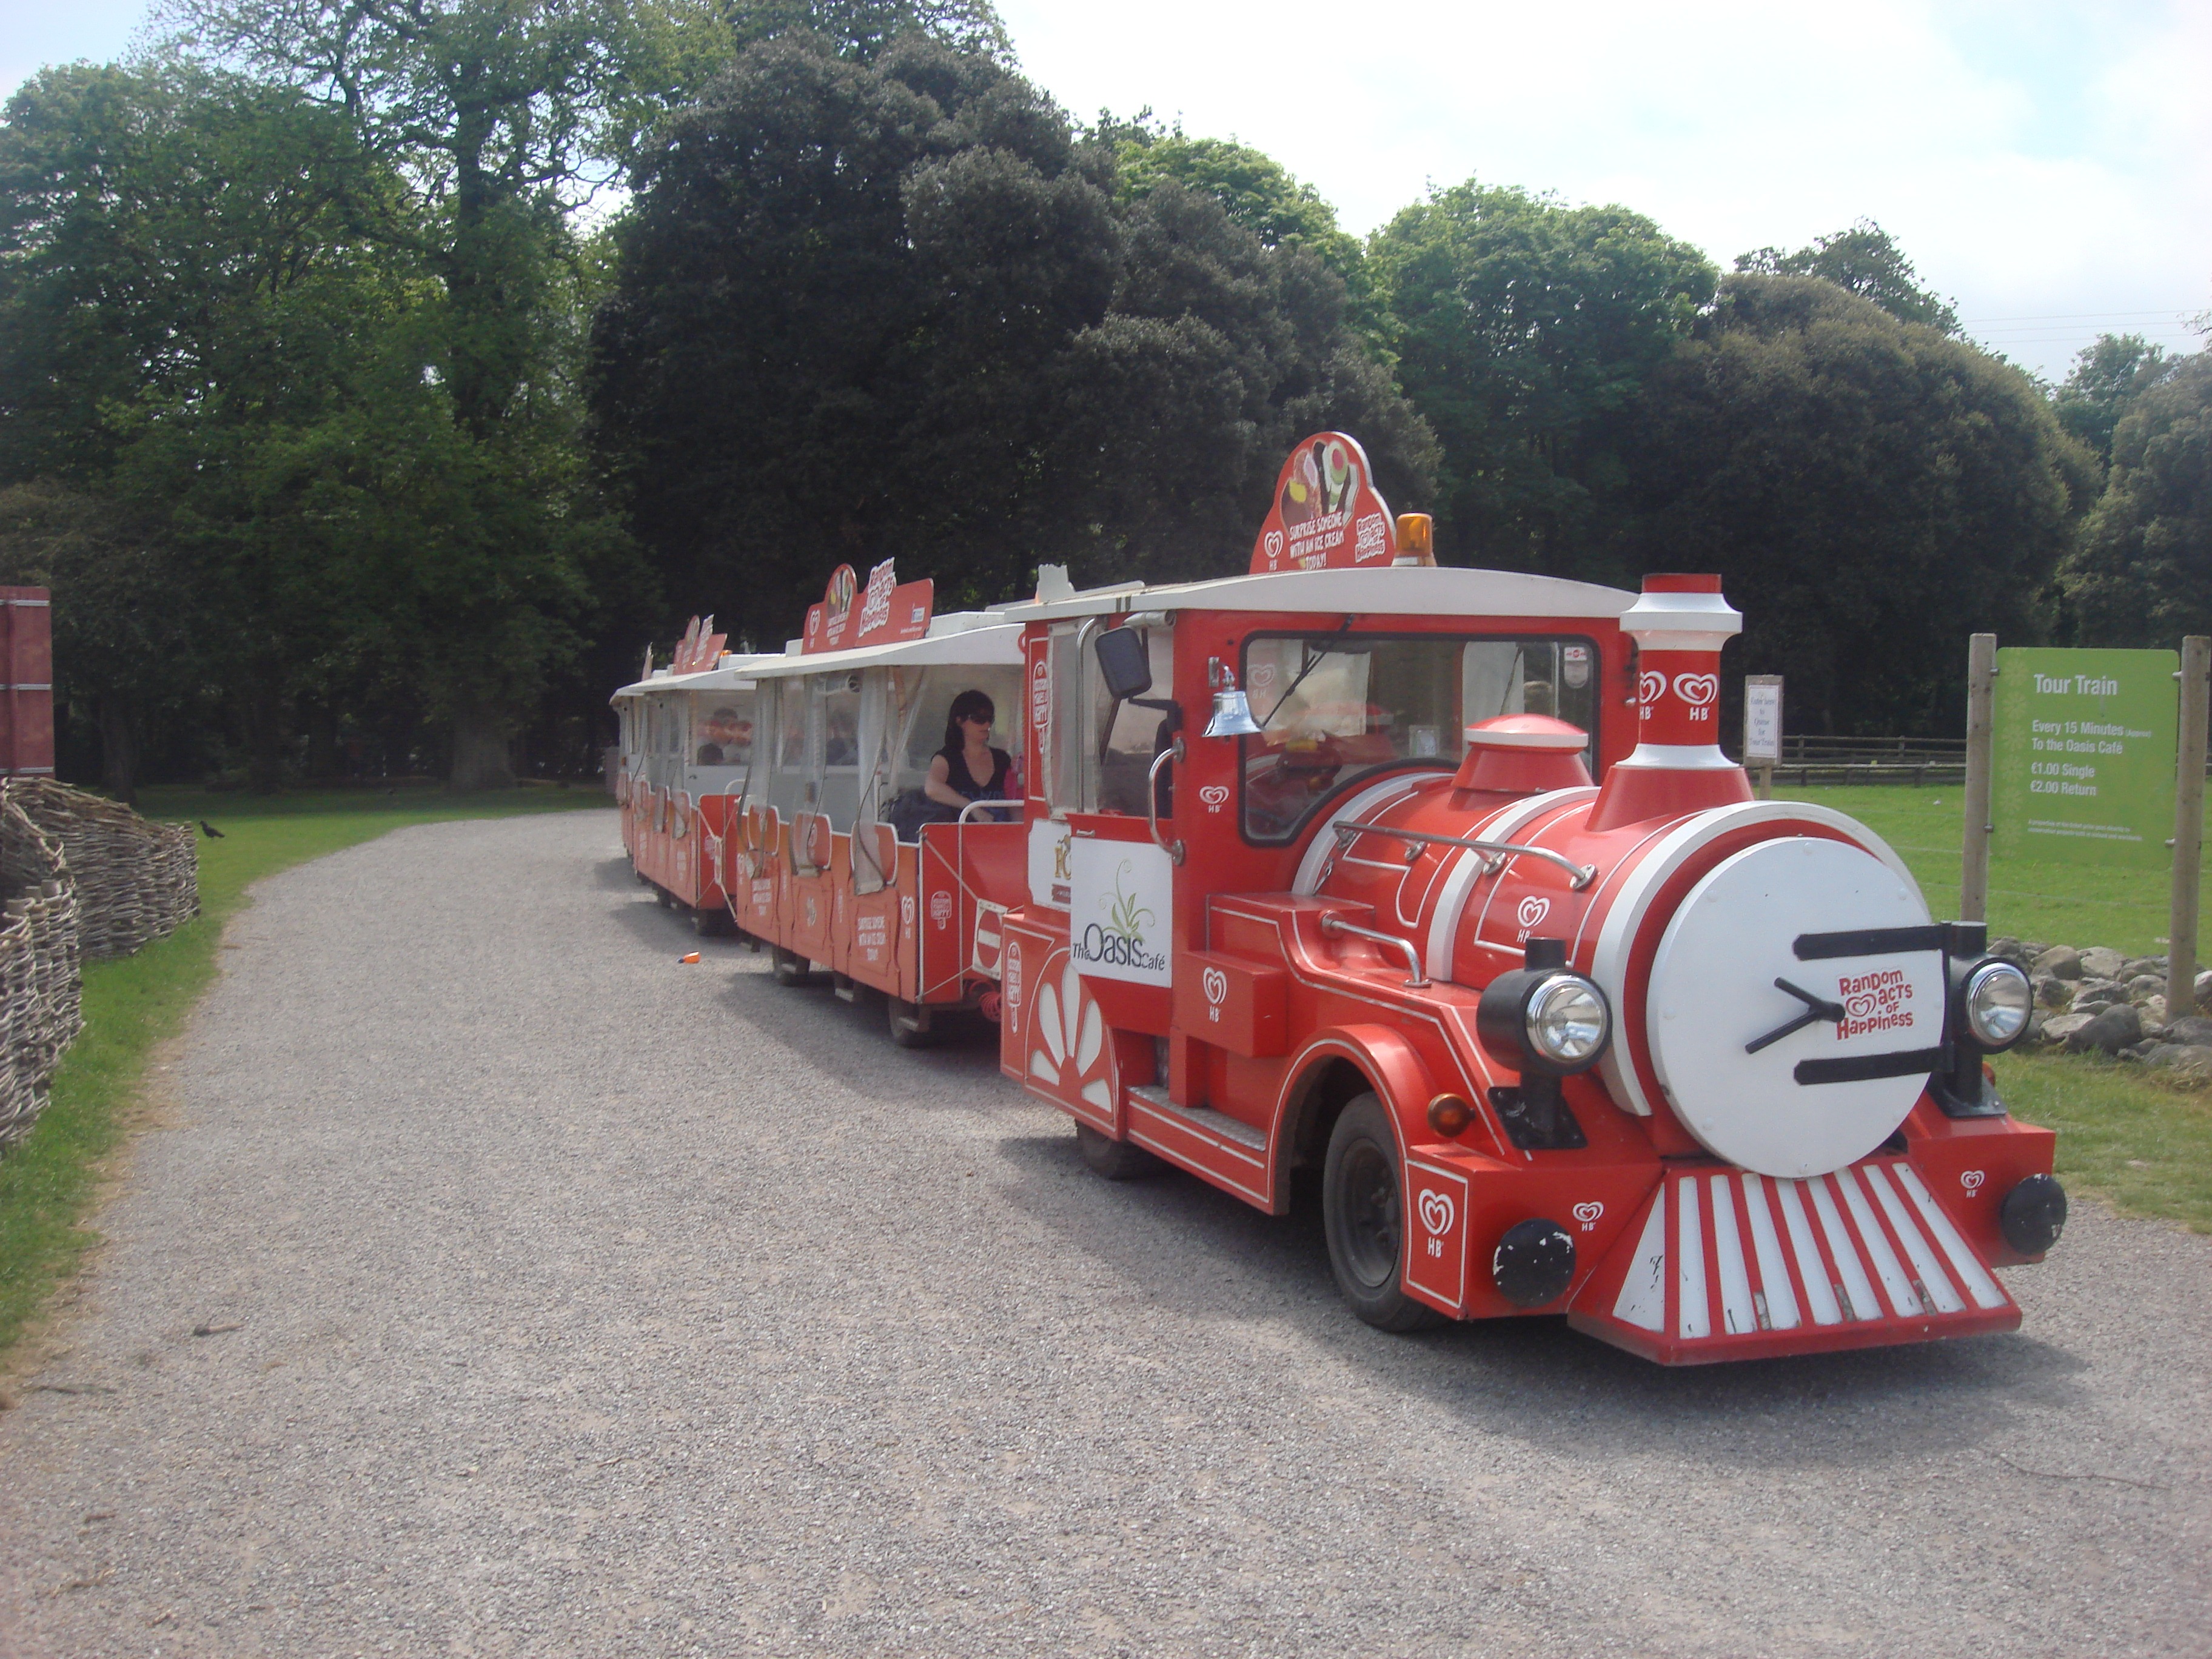
car, train, transport, truck, vehicle, child, toy, childhood, toy train, emergency service, fun, locomotive, fire department, land vehicle, miniature train, luxury vehicle, fire apparatus, emergency vehicle, small train, fun train